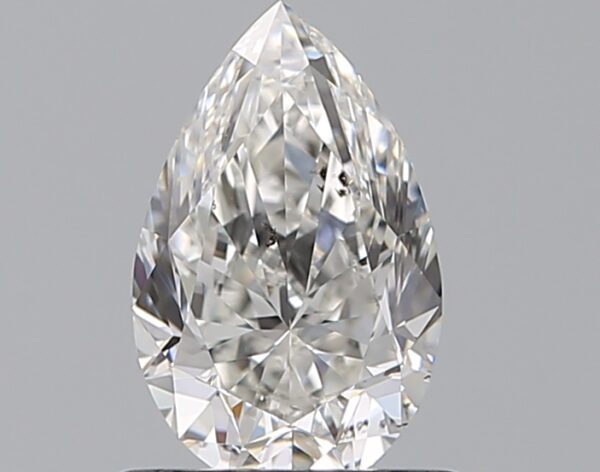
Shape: pear
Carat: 0.8
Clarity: SI1
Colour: G
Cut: VG
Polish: EX
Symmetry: VG
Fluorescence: M
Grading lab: GIA
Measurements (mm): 7.82 x 4.96 x 3.25